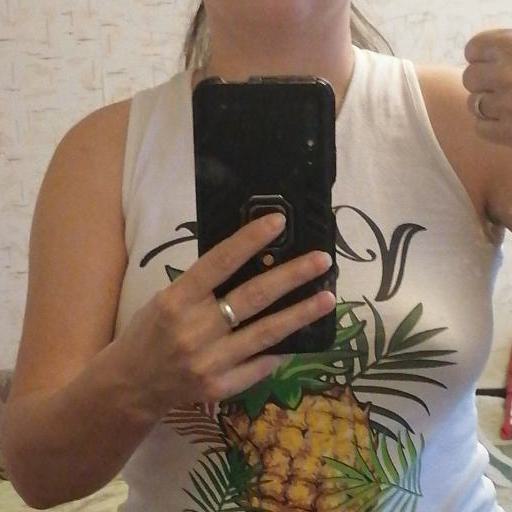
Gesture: no_gesture